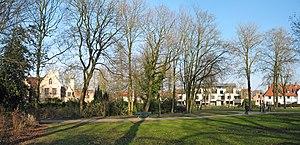
Bruges (Belgique)